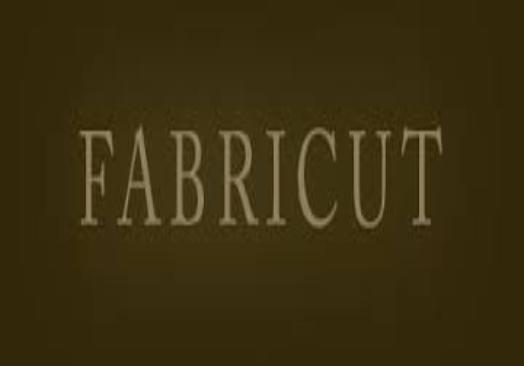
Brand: Fabricut
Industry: Necessities